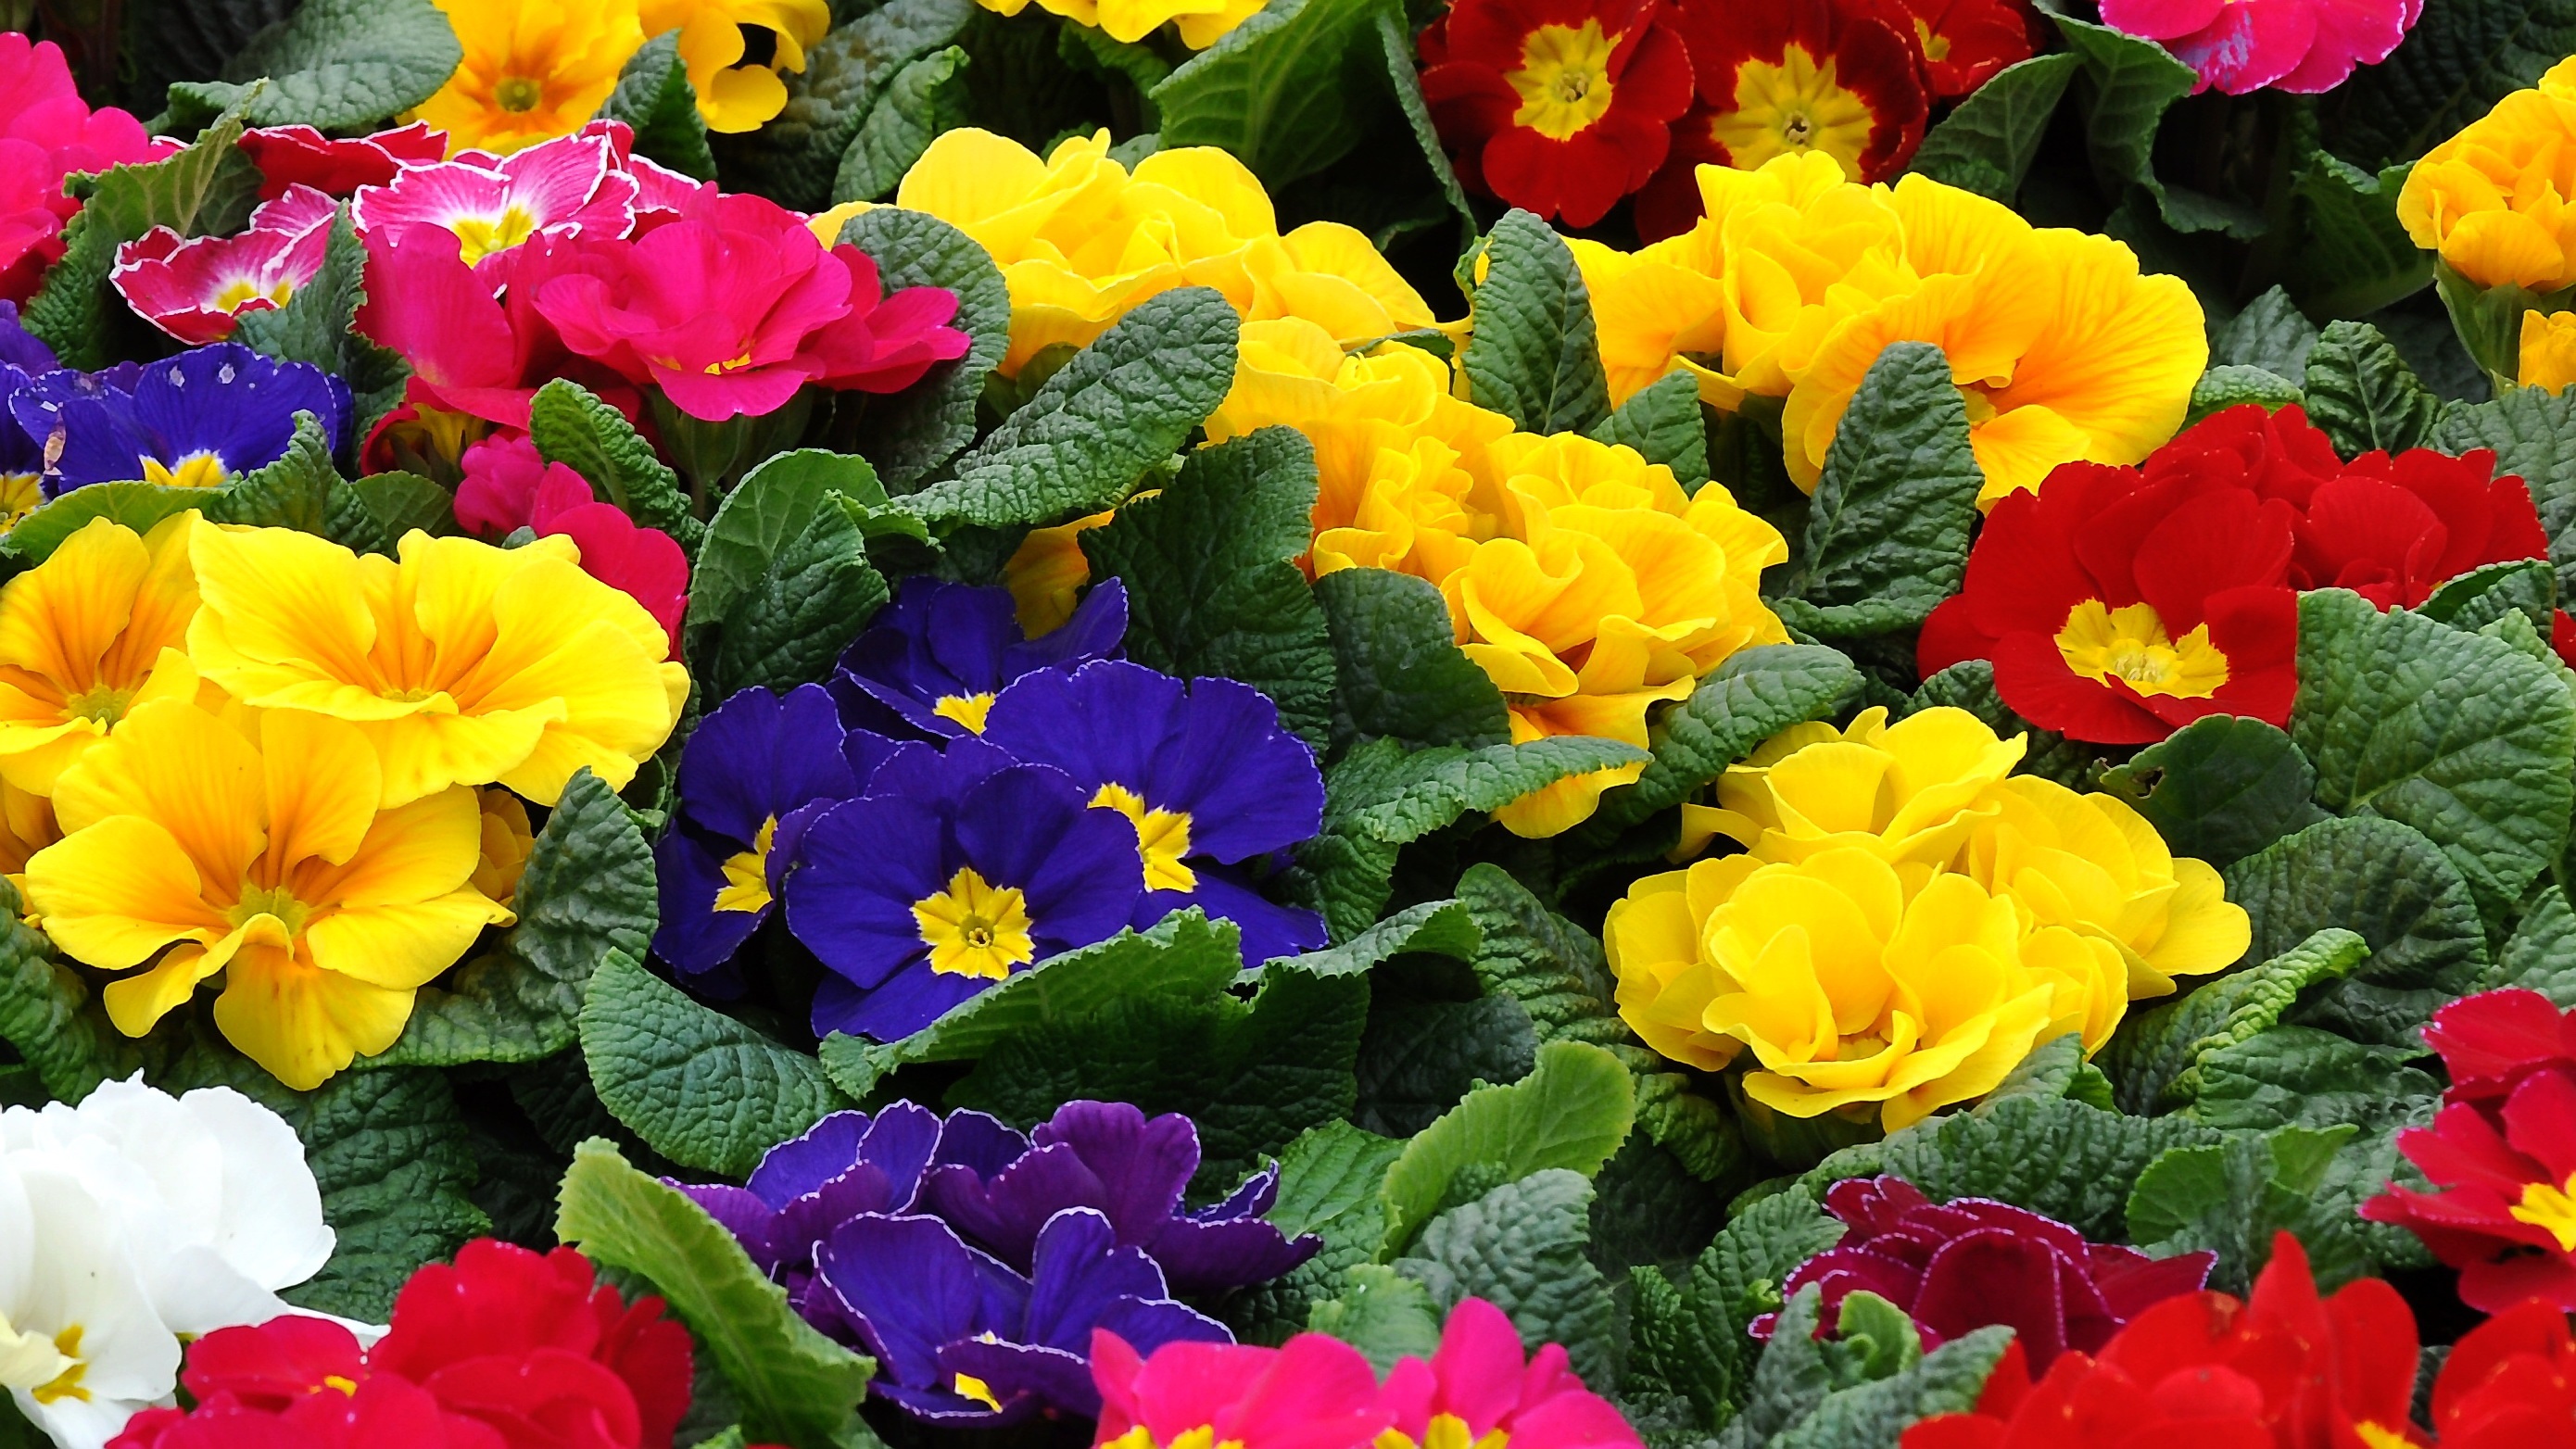
plant, flower, petal, flora, primrose, spring flowers, primula, pansy, flowering plant, herbaceous plant, motley, annual plant, land plant, violet family